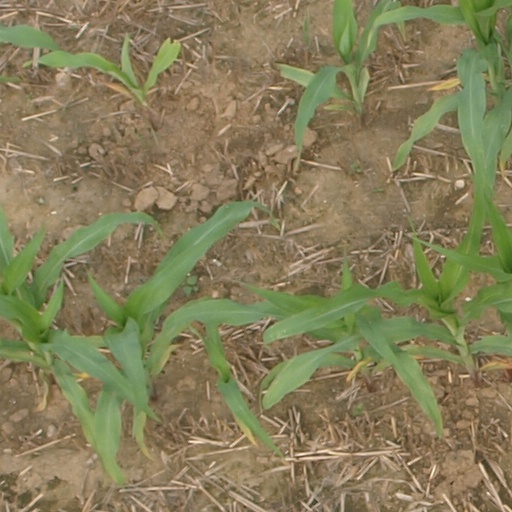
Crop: maize; corn